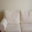
Label: couch